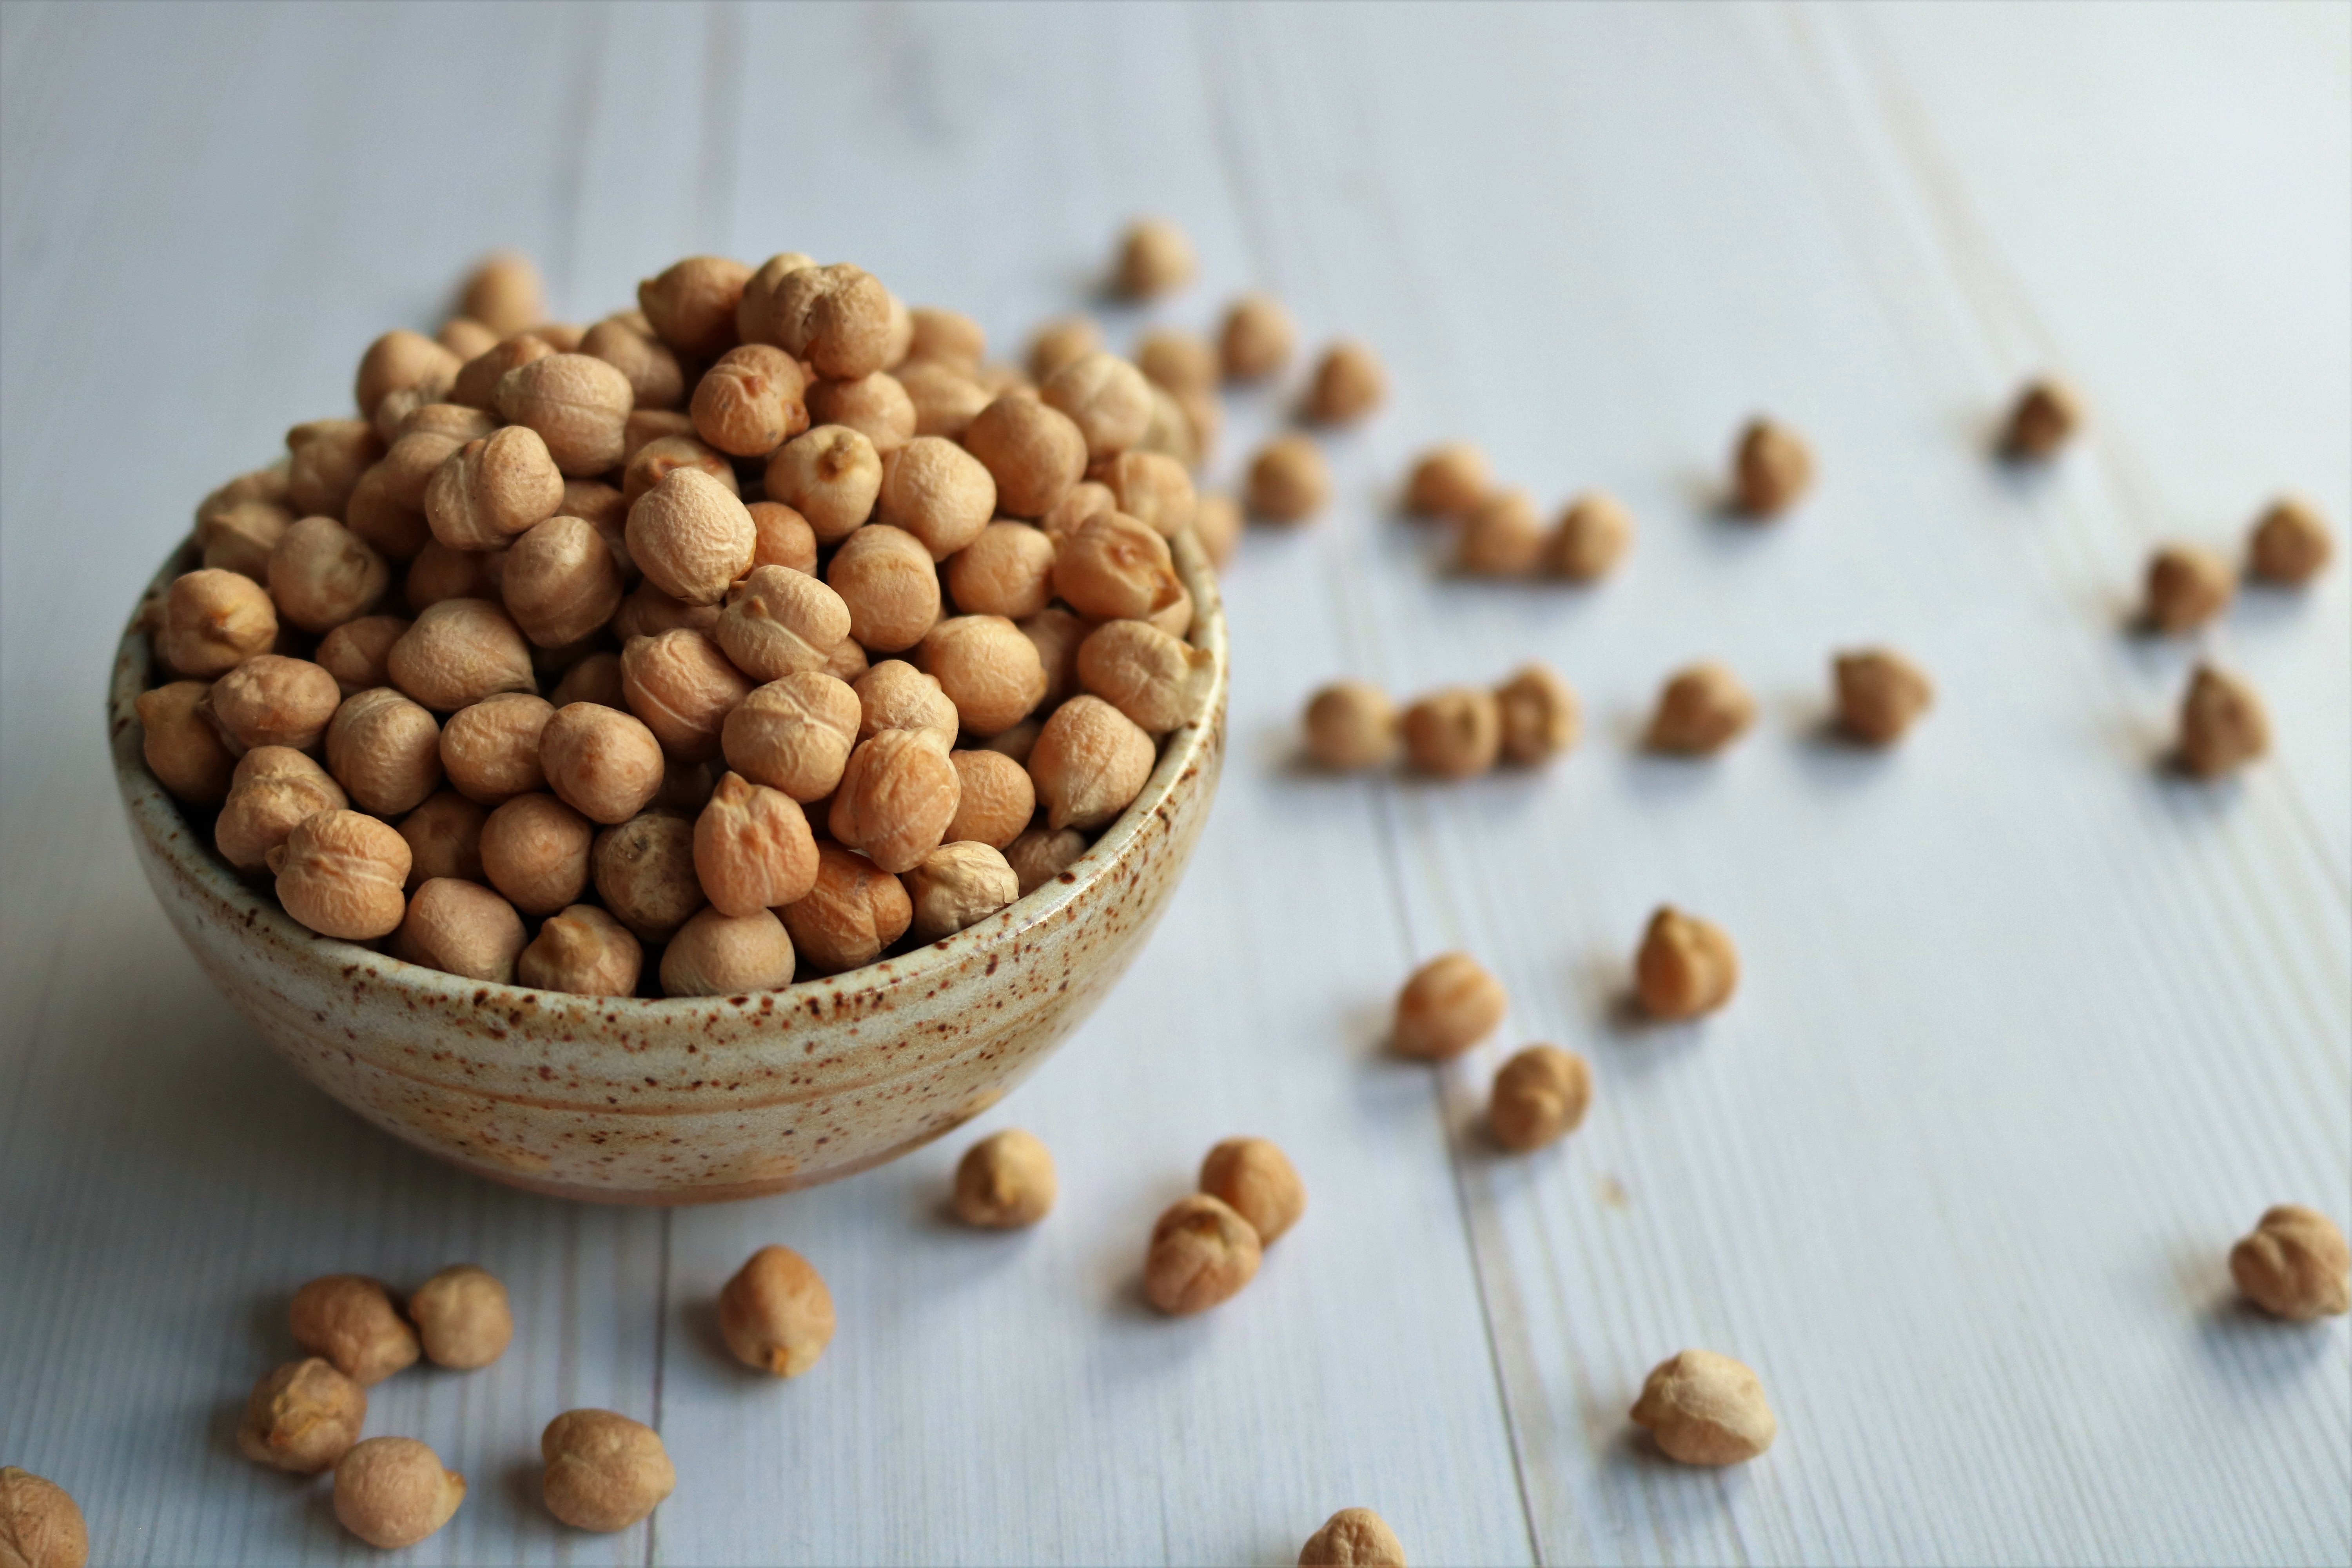
food, ingredient, plant, produce, coriander, cuisine, fruit, legume, dish, seed, superfood, nut, vegetable